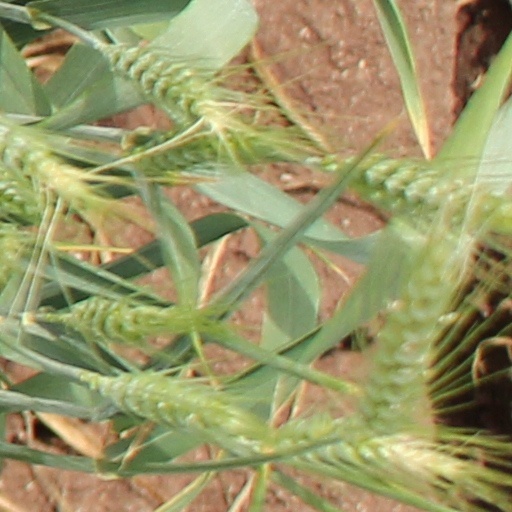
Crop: wheat